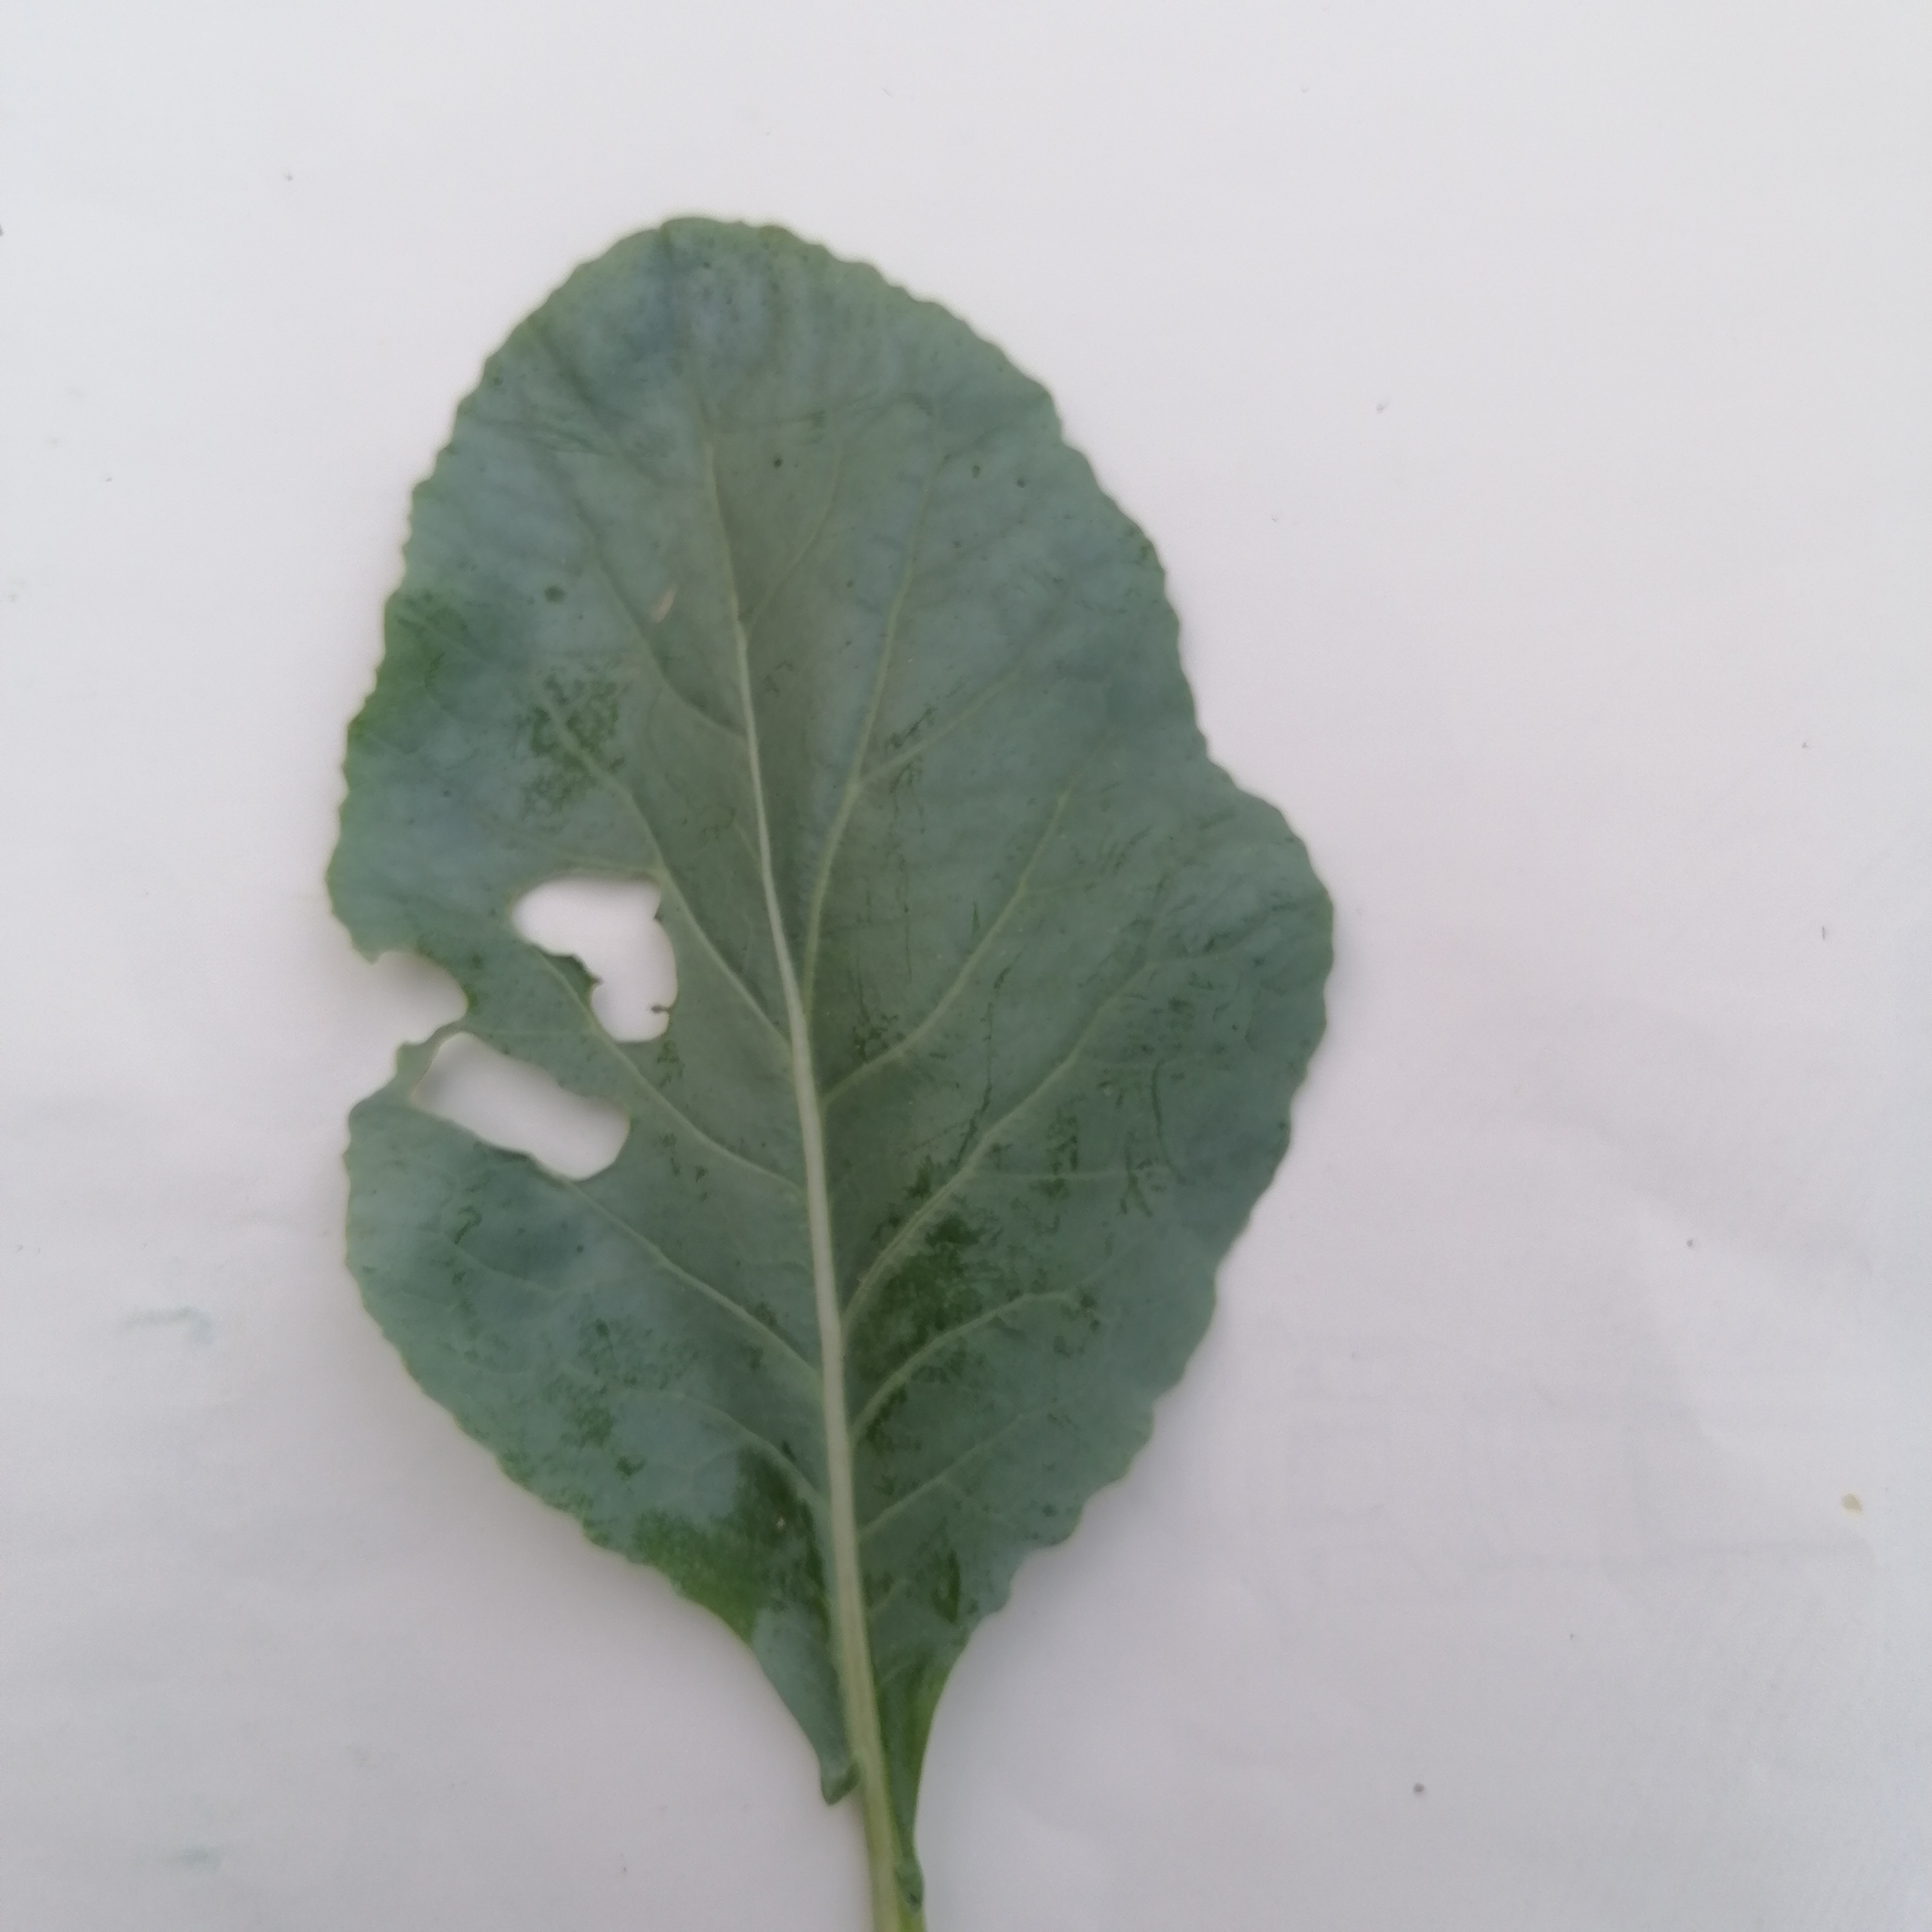
Label: Insect Hole